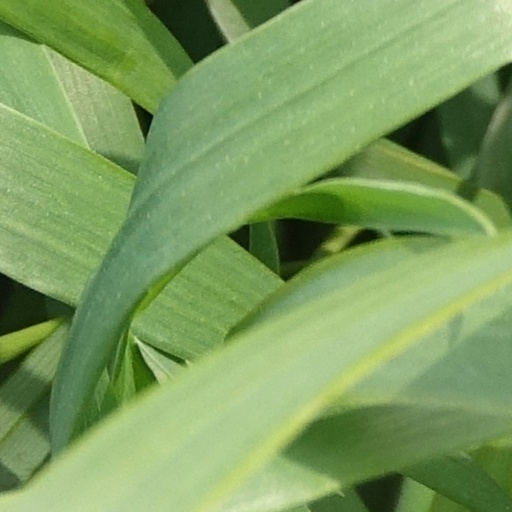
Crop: wheat